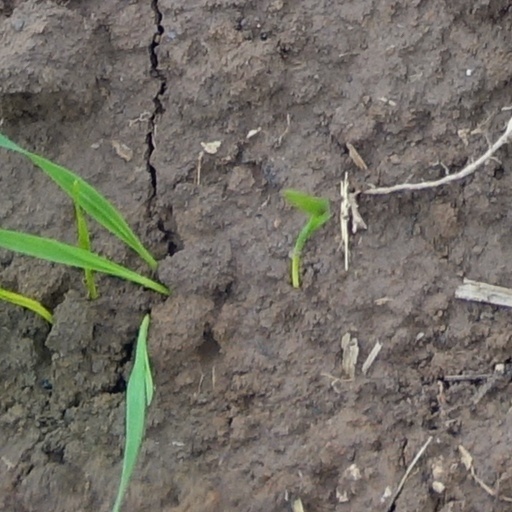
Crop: wheat